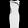
Label: Dress